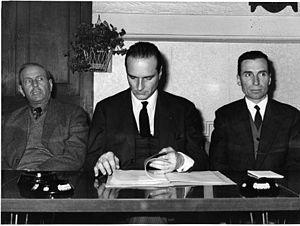
Jacques Chirac en Corrèze.
Cet article propose un portrait de l'ancienne région du Limousin à travers ses représentants et traditions politiques. Le Limousin est avant 2016 et son intégration à la région Nouvelle-Aquitaine, l'une des 22 régions métropolitaines en France, composée de trois départements que sont la Corrèze, la Creuse et la Haute-Vienne.
Jacques Chirac [ ʒɑk ʃiʁak], né le 29 novembre 1932 à Paris et mort le 26 septembre 2019 dans la même ville, est un haut fonctionnaire et homme d'État français. Il est président de la République française du 17 mai 1995 au 16 mai 2007.